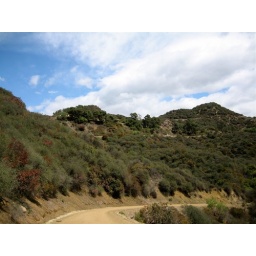
Fluffy white clouds in Hollywood!